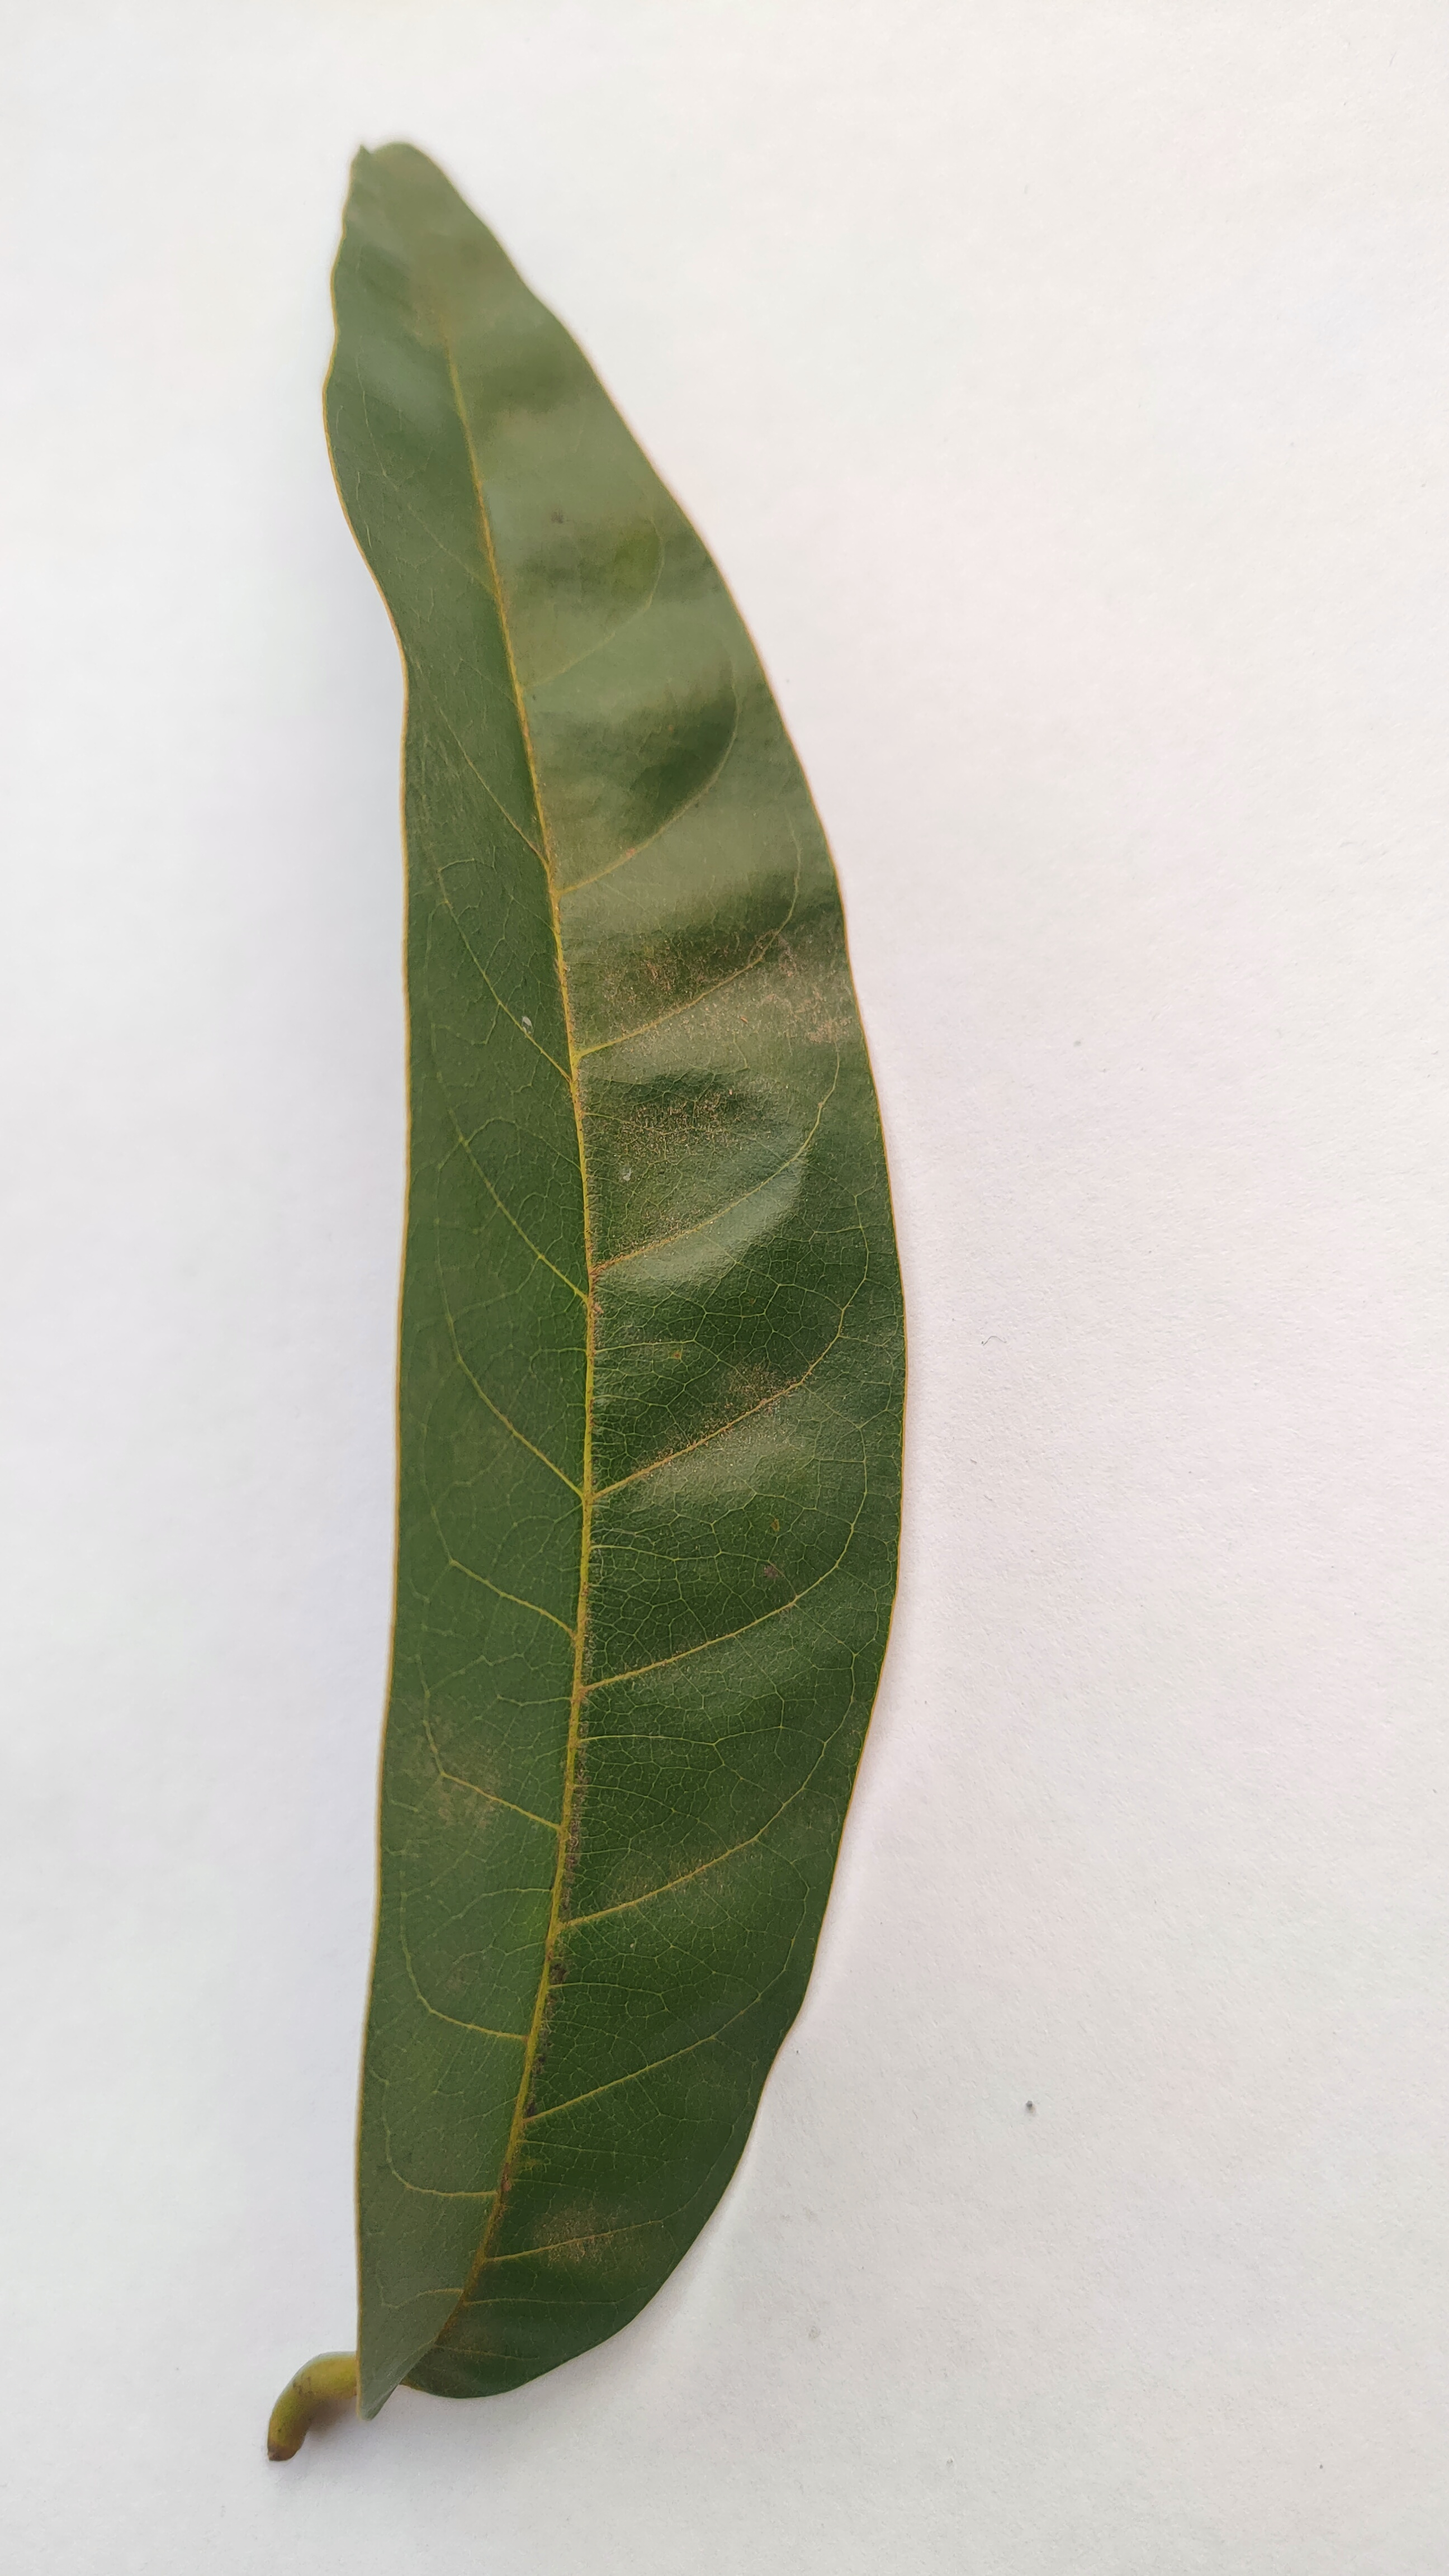
Leaf variety: Custard Apple